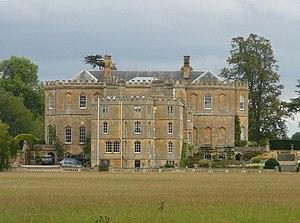
James West était un homme politique et un antiquaire britannique, qui a été présidé la Royal Society entre 1768 et 1772.